Certosa di Padula

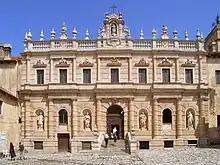
Façade of the monastery

The monastery has the biggest cloister in the world, covering 12,000 m (2.97 acres) and surrounded by 84 columns. A famous spiral staircase of white marble inside an annex leads to the large library.